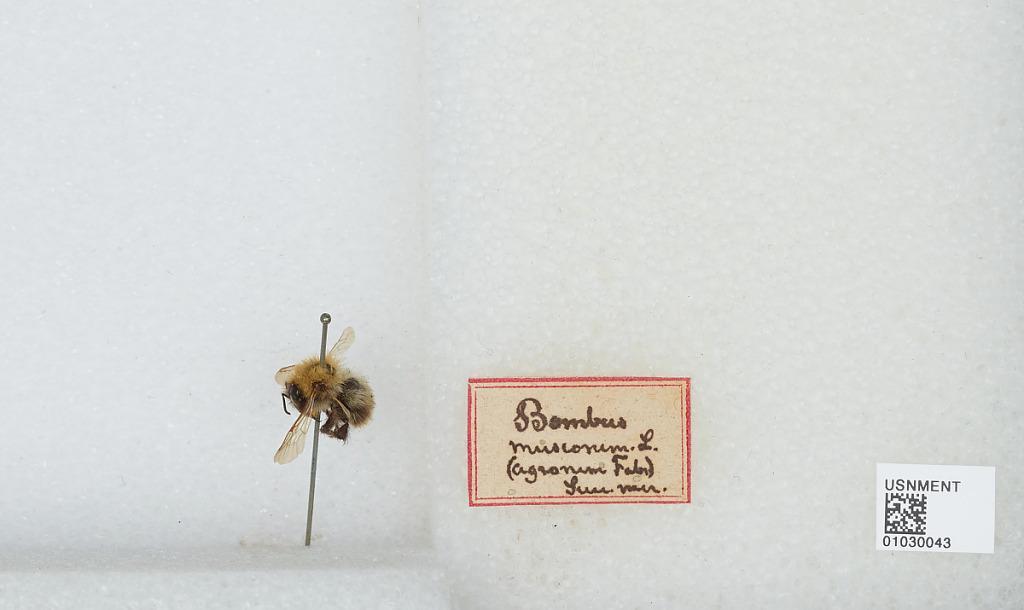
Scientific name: Bombus (Thoracobombus) muscorum (Linnaeus)